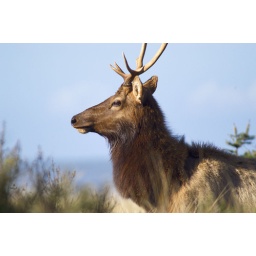
This adolescent male elk was spotted on the beach segment of Davidson Road, near Klamath, California.